Serbia in the Middle Ages

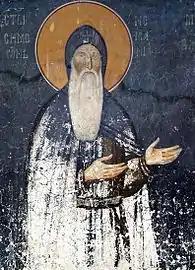
The medieval fresco of Saint Simeon (Stefan Nemanja) in Studenica Monastery

The Grand Principality of Serbia was founded 1090 by Vukan, Grand Prince of Serbia. His expansion over the Serbian-Byzantine frontier resulted in the Byzantine–Serbian War (1090–1095) (and Battle of Zvečan in 1094). Although some historians consider that Stari Ras and its region of Raška then became Serbian possessions, it was constantly re-captured by the Byzantines until the 1140s, and only during the time of Stefan Nemanja (cca. 1160s) "the Serbs finally conquered the Rascian region".